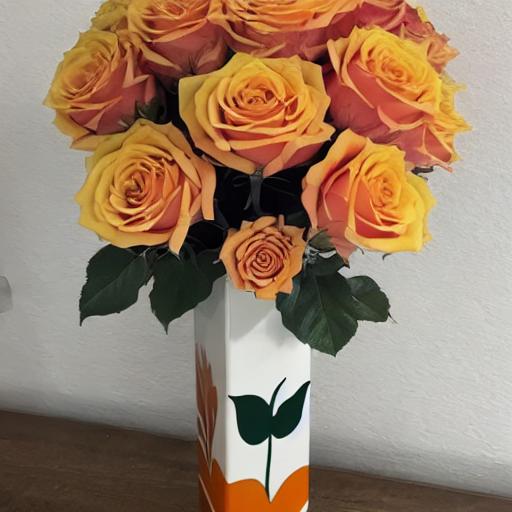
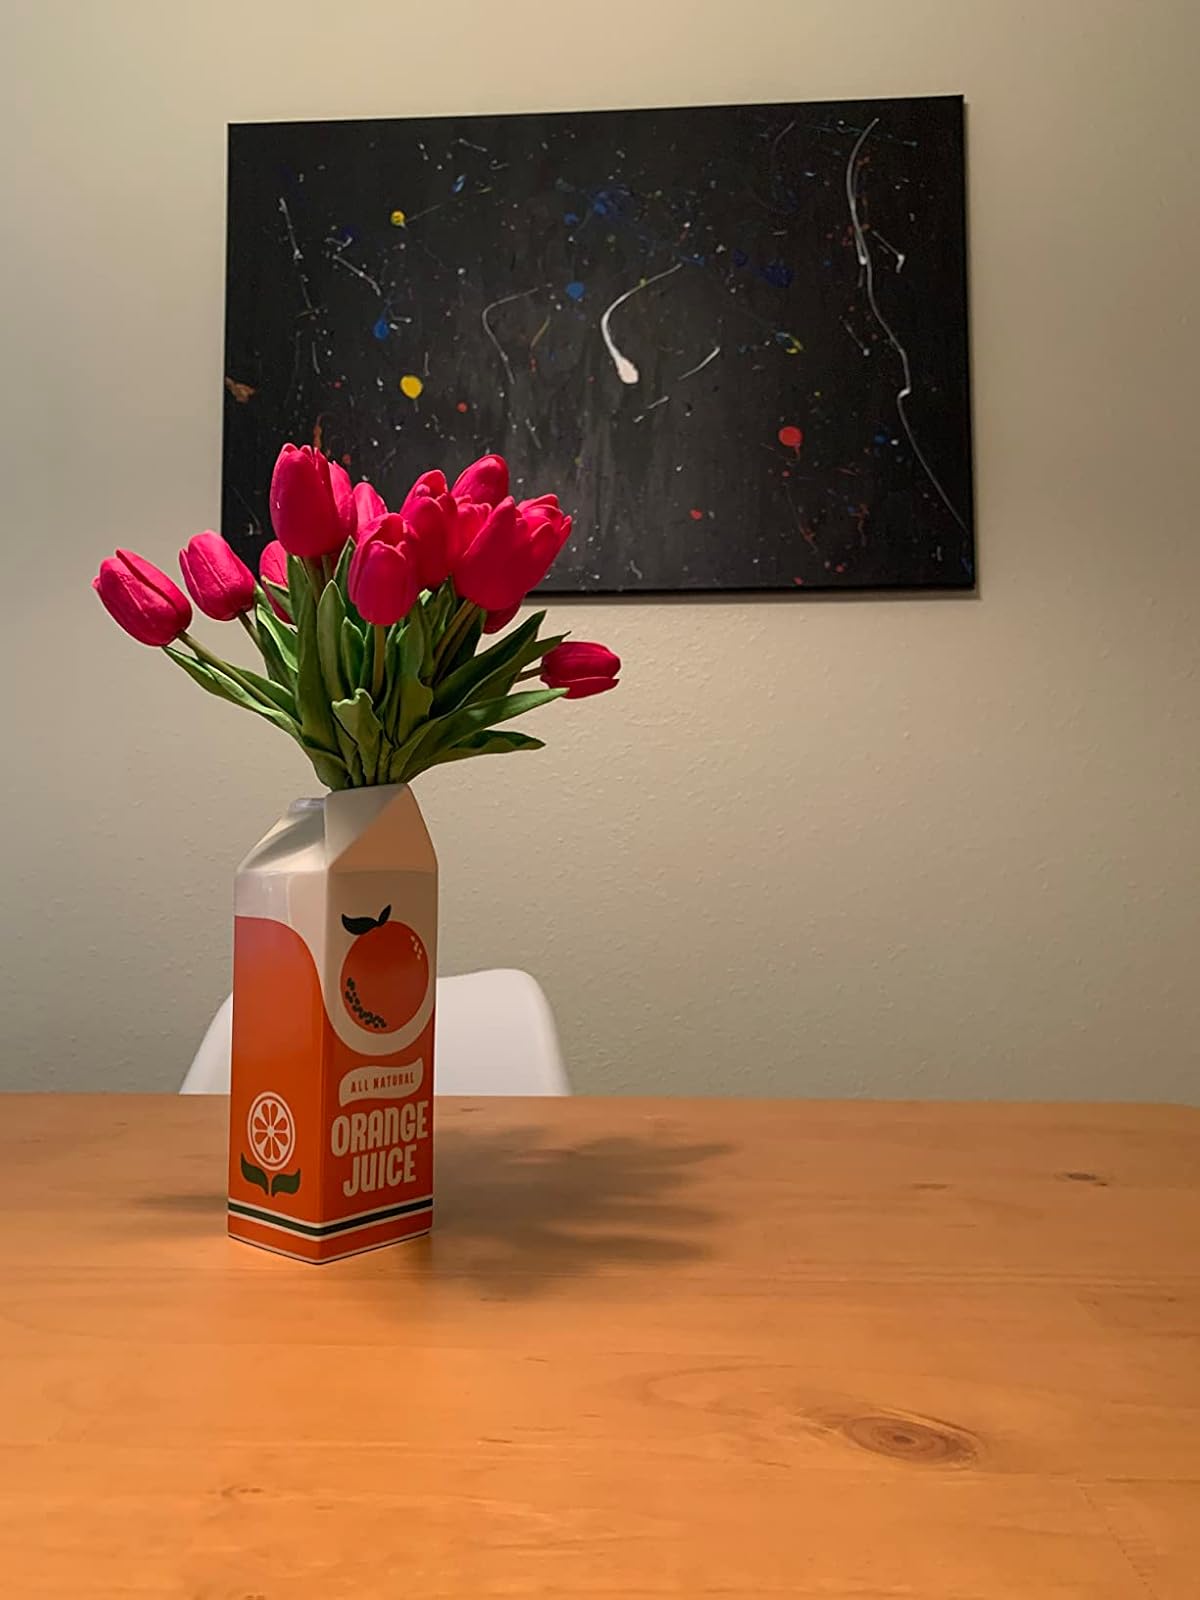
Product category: vase
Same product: no